Walpurgis Night

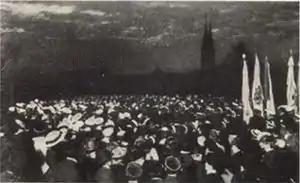
A big crowd, mostly students in typical Swedish white student caps, participating in the traditional Saint Walpurgis Night celebration with song outside the Castle in Uppsala. The silhouette of the cathedral towers may be seen in the background. To the right are banners and standards of the student nations. Image from 1920.

As in all Germanic countries, was celebrated in areas of what is now the Netherlands. It has not been celebrated recently due to the national (Queen's Day) falling on the same date, though the new (King's Day) is on 27 April. The island of Texel celebrates a festival known as the " (roughly translated as 'May-Blaze') on that same day, where bonfires are lit near nightfall, just as on Walpurgis, but with the meaning to drive away the remaining cold of winter and welcome spring. Occasional mentions to the ritual occur, and at least once a feminist called group co-opted the name to call for attention to the position of women (following the example of German women's organizations), a variety of the Take Back the Night phenomenon.